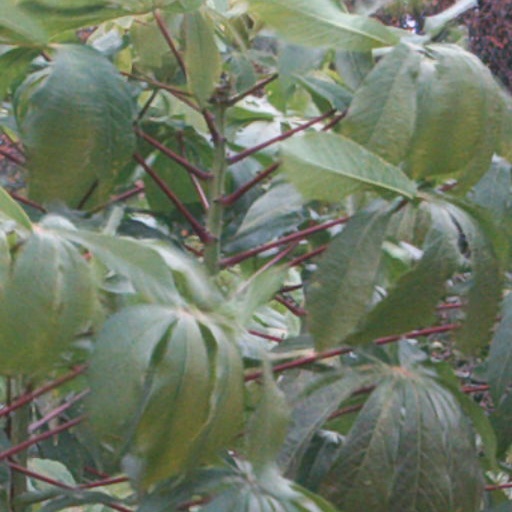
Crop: cassava